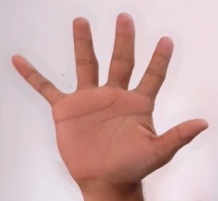
ASL sign: 5